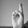
ASL letter: R